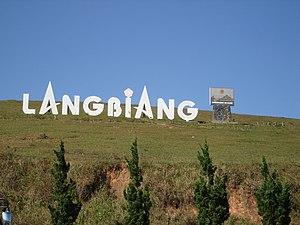
Lạc Dương est un district rural de la province de Lâm Đồng dans la région des hauts plateaux des montagnes centrales du Vietnam.